Luni, Italy

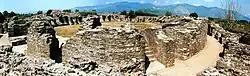
The amphitheatre of Luna.

A theatre and an amphitheatre may still be distinguished on the site. No Etruscan remains have come to light. Cuntz's investigations seem to lead to the conclusion that an ancient road crossed the Apennines from it, following the line of the modern road (more or less that of the modern railway from Sarzana to Parma), and dividing near Pontremoli, one branch going to Borgotaro, Veleia and Placentia, and the other over the Cisa pass to Forum Novum (Fornovo) and Parma.